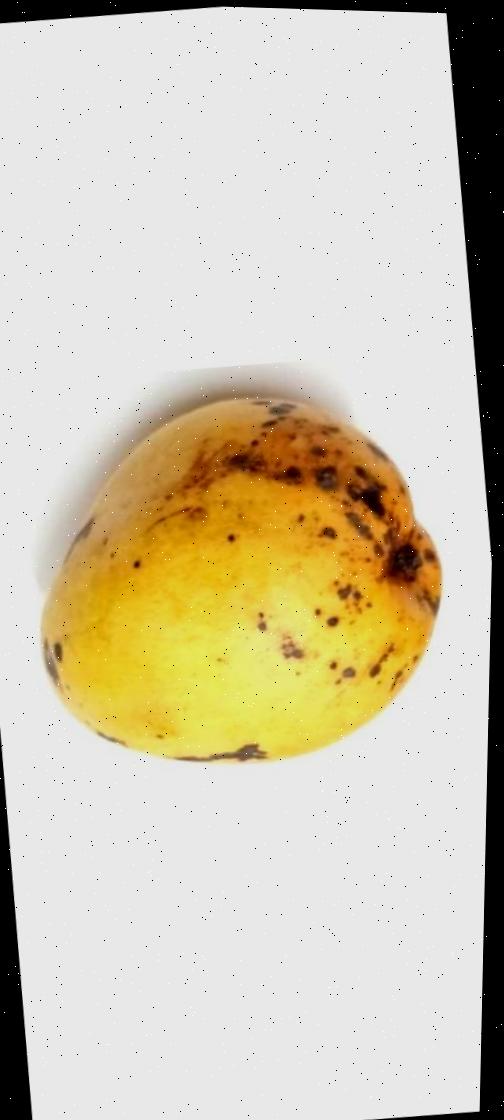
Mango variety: Bari-11